Keppel's Column

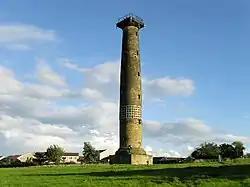
Keppel's Column

Keppel's Column is a tower Grade II* listed building between Wentworth and Kimberworth in Rotherham, South Yorkshire, England. Keppel's Column is one of several follies in and around Wentworth Woodhouse park; the others include Hoober Stand and Needle's Eye.